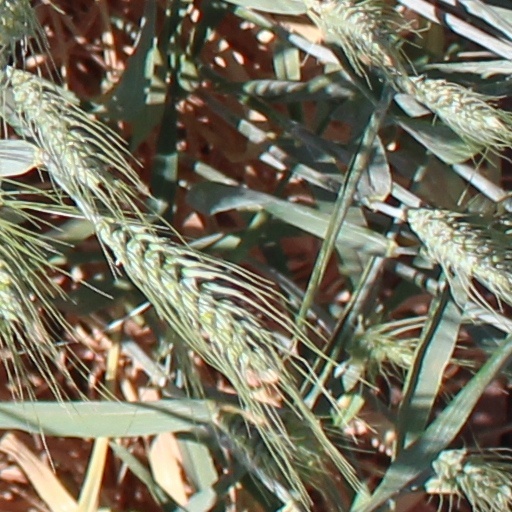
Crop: wheat